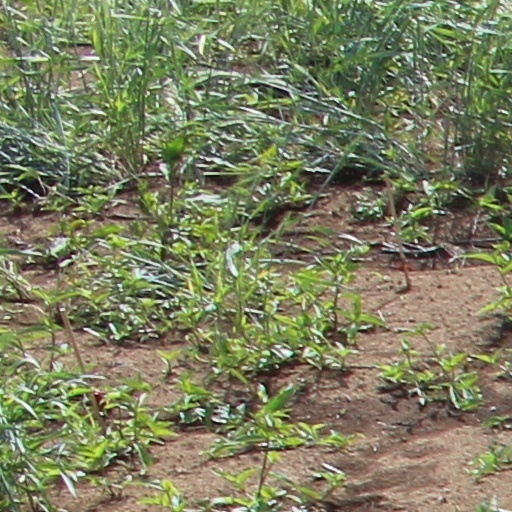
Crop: wheat